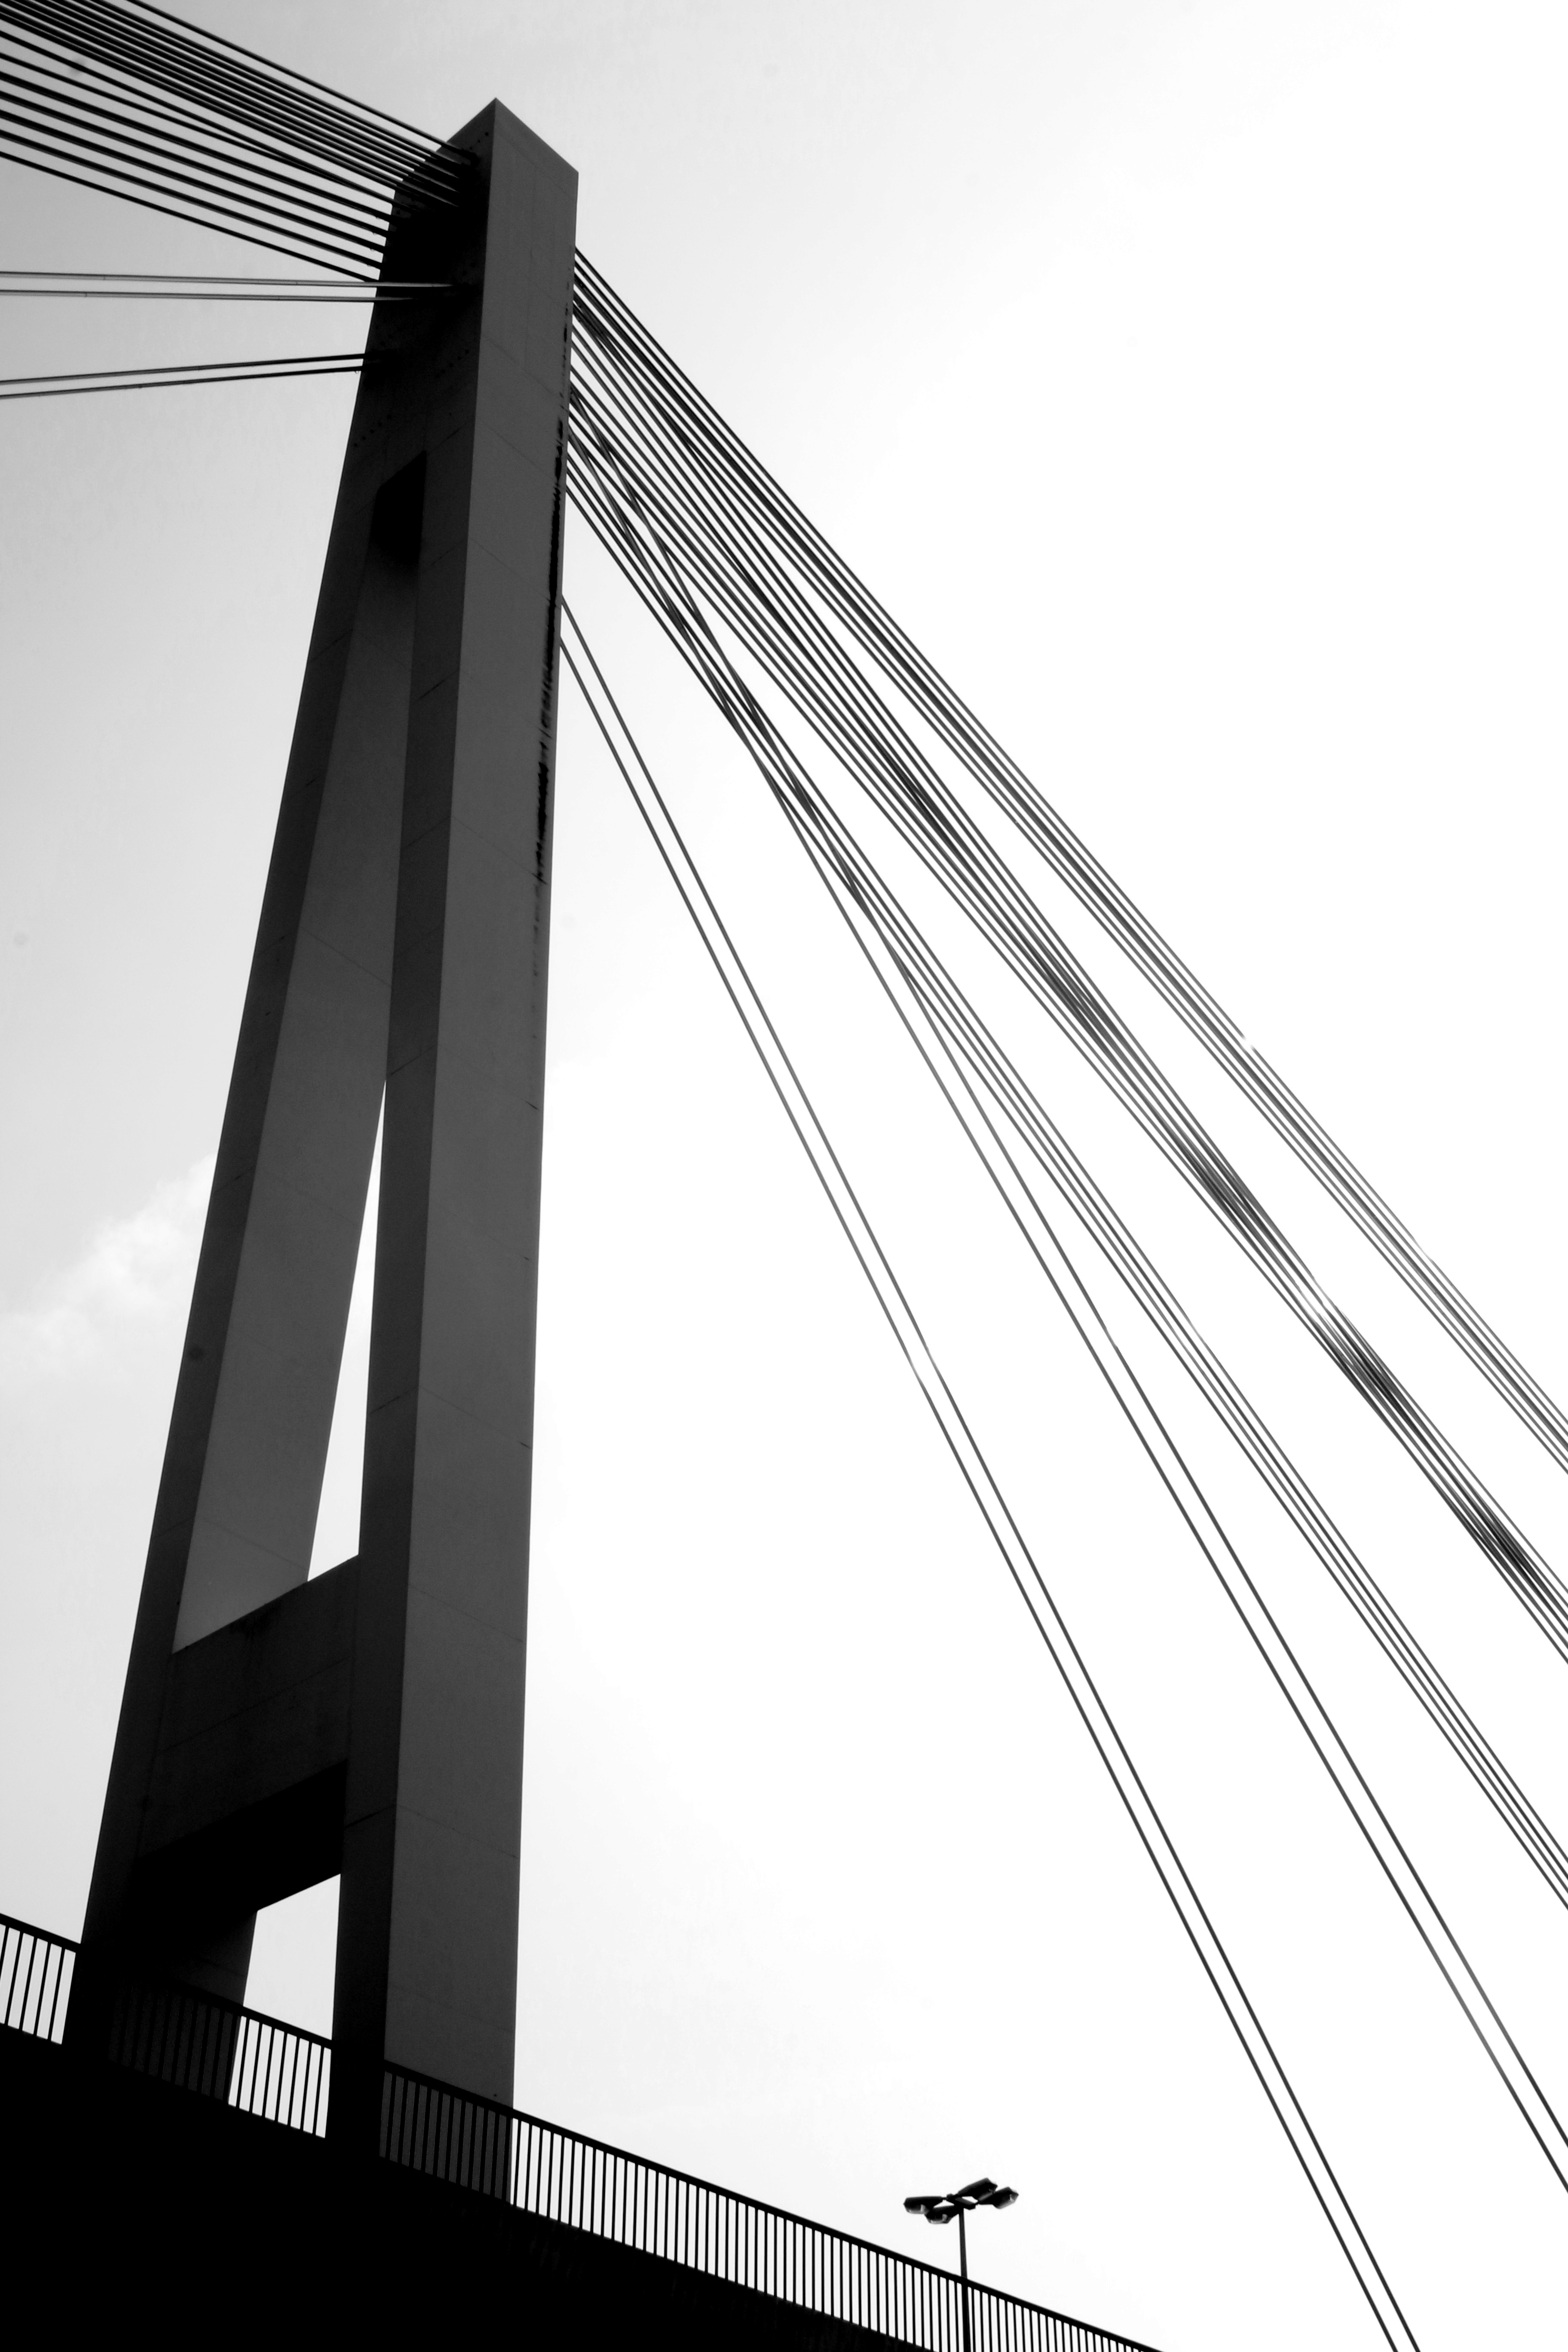
line, mast, monochrome, lighting, handrail, bw, blackandwhite, blackwhite, alemania, allemagne, sw, schwarzweiss, schwarzweis, shape, germania, mannheim, schwarzweissfotografie, schwarzweisfotografie